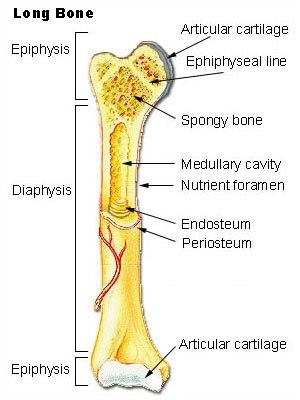
Dans le sens ostéologique, l’épiphyse est l'extrémité d'un os long, se développant séparé de l'os durant la croissance, pour s'y souder à l'âge adulte. La partie centrale de l'os est appelée diaphyse et la partie intermédiaire métaphyse.